Chris Bell (politician)

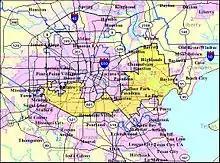
Bell's Congressional District

In 2002, Bell successfully ran for the United States House of Representatives for Texas District 25. He represented most of southwestern Houston, including most of the city's share of Fort Bend County. He was made assistant whip by House Democratic whip Steny Hoyer of Maryland. Bell also served on four standing committees, and was responsible for founding the Port Security Caucus, a group dedicated to improving seaport security.